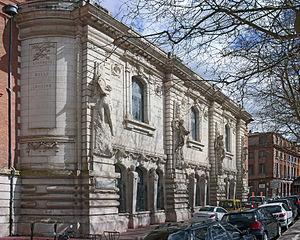
L’institut supérieur des arts de Toulouse est un établissement public de coopération culturelle qui résulte du regroupement de deux écoles : l’École supérieure des Beaux-Arts de Toulouse, académie royale fondée au milieu du XVIIIᵉ siècle, devenue en 2011 département beaux-arts de l’isdaT, et le Centre d’études supérieures musique et danse fondé en 1993 par l’État et la Ville de Toulouse, aujourd’hui département spectacle vivant de l’isdaT. L'isdaT fait partie des 45 membres de l’Association nationale des écoles supérieures d’art, fait partie des Pôles supérieurs habilités par le ministère de la Culture et est reconnu par le Conseil français des architectes d'intérieur.
Le Scriptorium de Toulouse est un atelier d'enseignement qui a assuré, entre 1968 et 1986 à l'École des Beaux-Arts de Toulouse, puis de 1987 à 2005 en tant qu'établissement indépendant, la formation de nombreux créateurs en typographie et calligraphie.
Successeur de l'Académie royale de peinture, sculpture et architecture de Toulouse, l’École des beaux-arts de Toulouse est l’un des deux établissements artistiques en région Occitanie à relever de la tutelle pédagogique du Ministère de la Culture. Dans le cadre de la réforme des écoles d’art françaises, l'école est devenue en 2011 un Établissement public de coopération culturelle, l'institut supérieur des arts de Toulouse, et a incorporé le Centre d'études supérieures de musique et de danse de Toulouse, devenu le département spectacle vivant de l'isdaT.